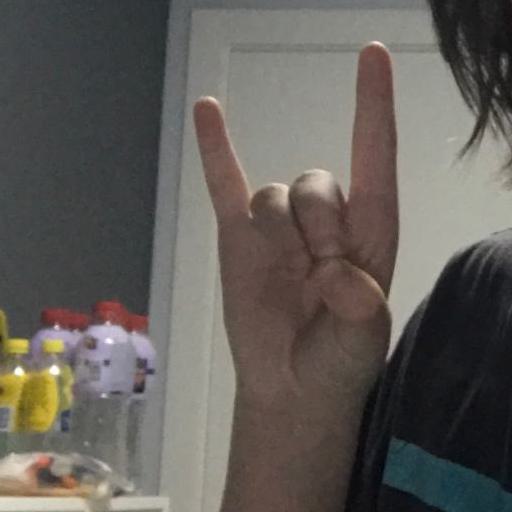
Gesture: rock